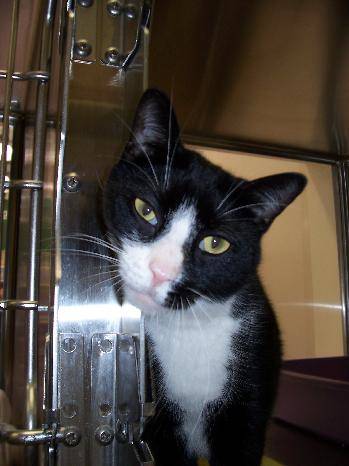
Label: cat